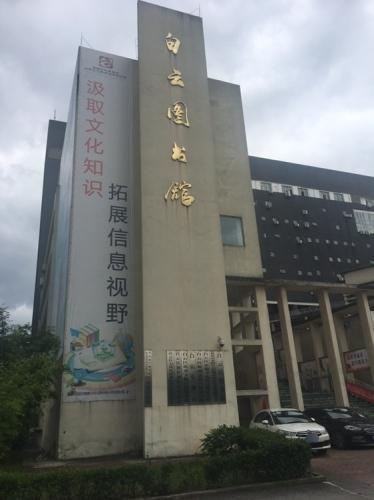
地标名称：白云图书馆
所在城市：贵阳市·白云区